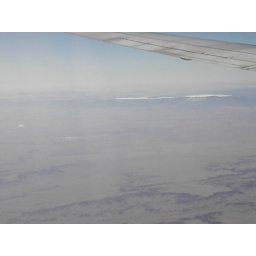
Of Canyons and Mountains. A canyon in the foreground many, many feet below, with mountains in the background, many, many feet away.